Gerald Mattinson

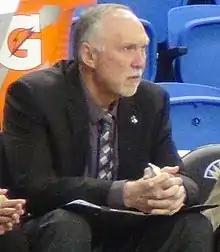
Mattinson in 2017

Gerald Alan Mattinson (born November 6, 1958) is an American former basketball coach. He was a longtime women's basketball coach at the University of Wyoming, first as an assistant coach from 2003 to 2019 and head coach from 2019 to 2022.